Bridger Formation

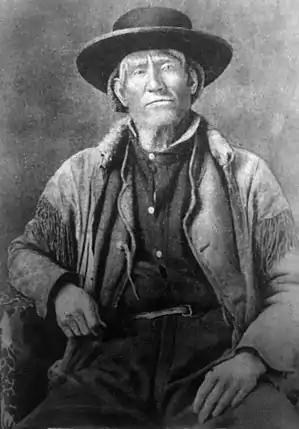
Jim Bridger

Before colonization, the lands making up the Bridger Formation had been inhabited by the Apsáalooke, Bannock, Eastern Shoshone, Hinono'eino, Očhéthi Šakówiŋ, Só'taeo'o, Tsétsêhéstâhese, and Ute nations. European settlers began to settle the area around the Bridger Formation in the 19th century, beginning with the establishment of the Oregon Trail in 1830. Fort Bridger – for which the formation would later be named – was established in 1843 by Jim Bridger and Louis Vasquez. In 1868, the remaining Indigenous communities in the area were displaced by the Treaty of Fort Bridger, removing them to the Fort Hall Indian Reservation and Wind River Indian Reservation.